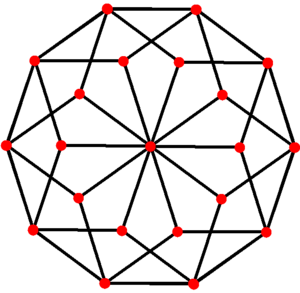
Un icosaèdre rhombique est un polyèdre approchant la forme d'un ellipsoïde aplati. On peut l’obtenir à partir du triacontaèdre rhombique en contractant une « ceinture » de dix faces.